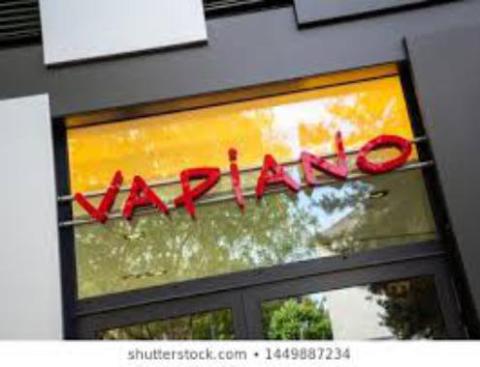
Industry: Food